Ford Motor Company Cincinnati Plant

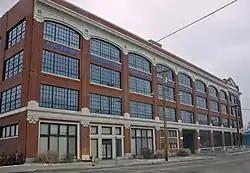

Ford Motor Company Cincinnati Plant is a registered historic building in Cincinnati, Ohio, listed in the National Register on May 25, 1989.